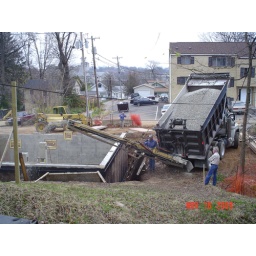
Crushed stone being added on top of drainage pipe around perimeter of basement walls